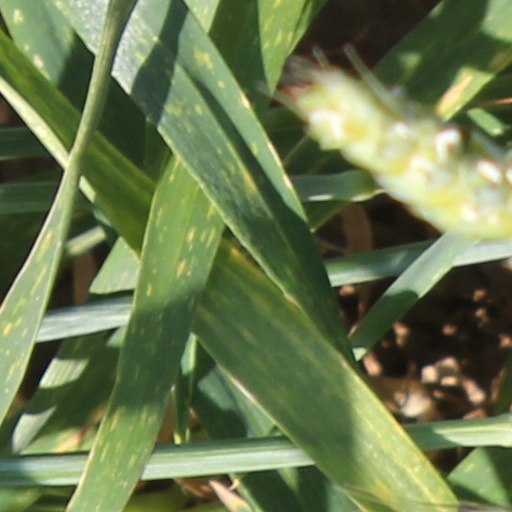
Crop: wheat